Portuguese conquest of the East African coast

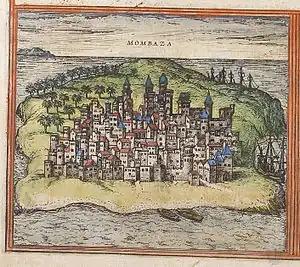
Mombasa, "Civitates orbis terrarum vol. I", 1572

In 1500, Pedro Álvares Cabral set out for an expedition by order of the king of Portugal. During his expedition, his men spotted Sofala, but he was unable to conquer it.